Question: Please indicate a possible affordance area of baseball bat that can be used for holding
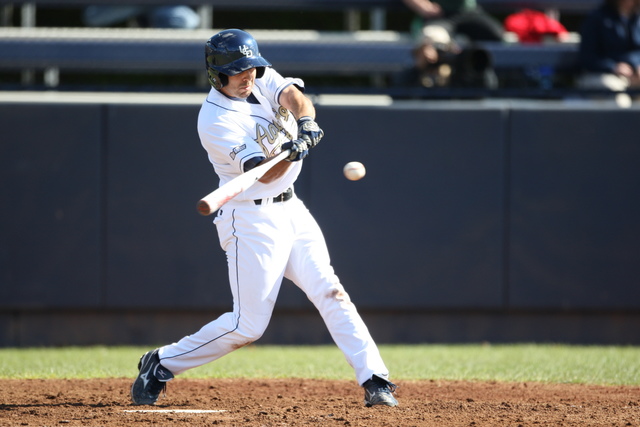
Answer: [197.5, 160, 268.5, 222]